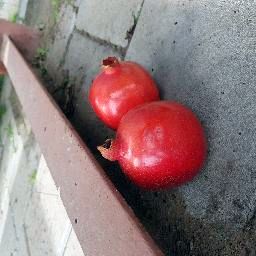
Fruit: Pomegranate
Quality: Good